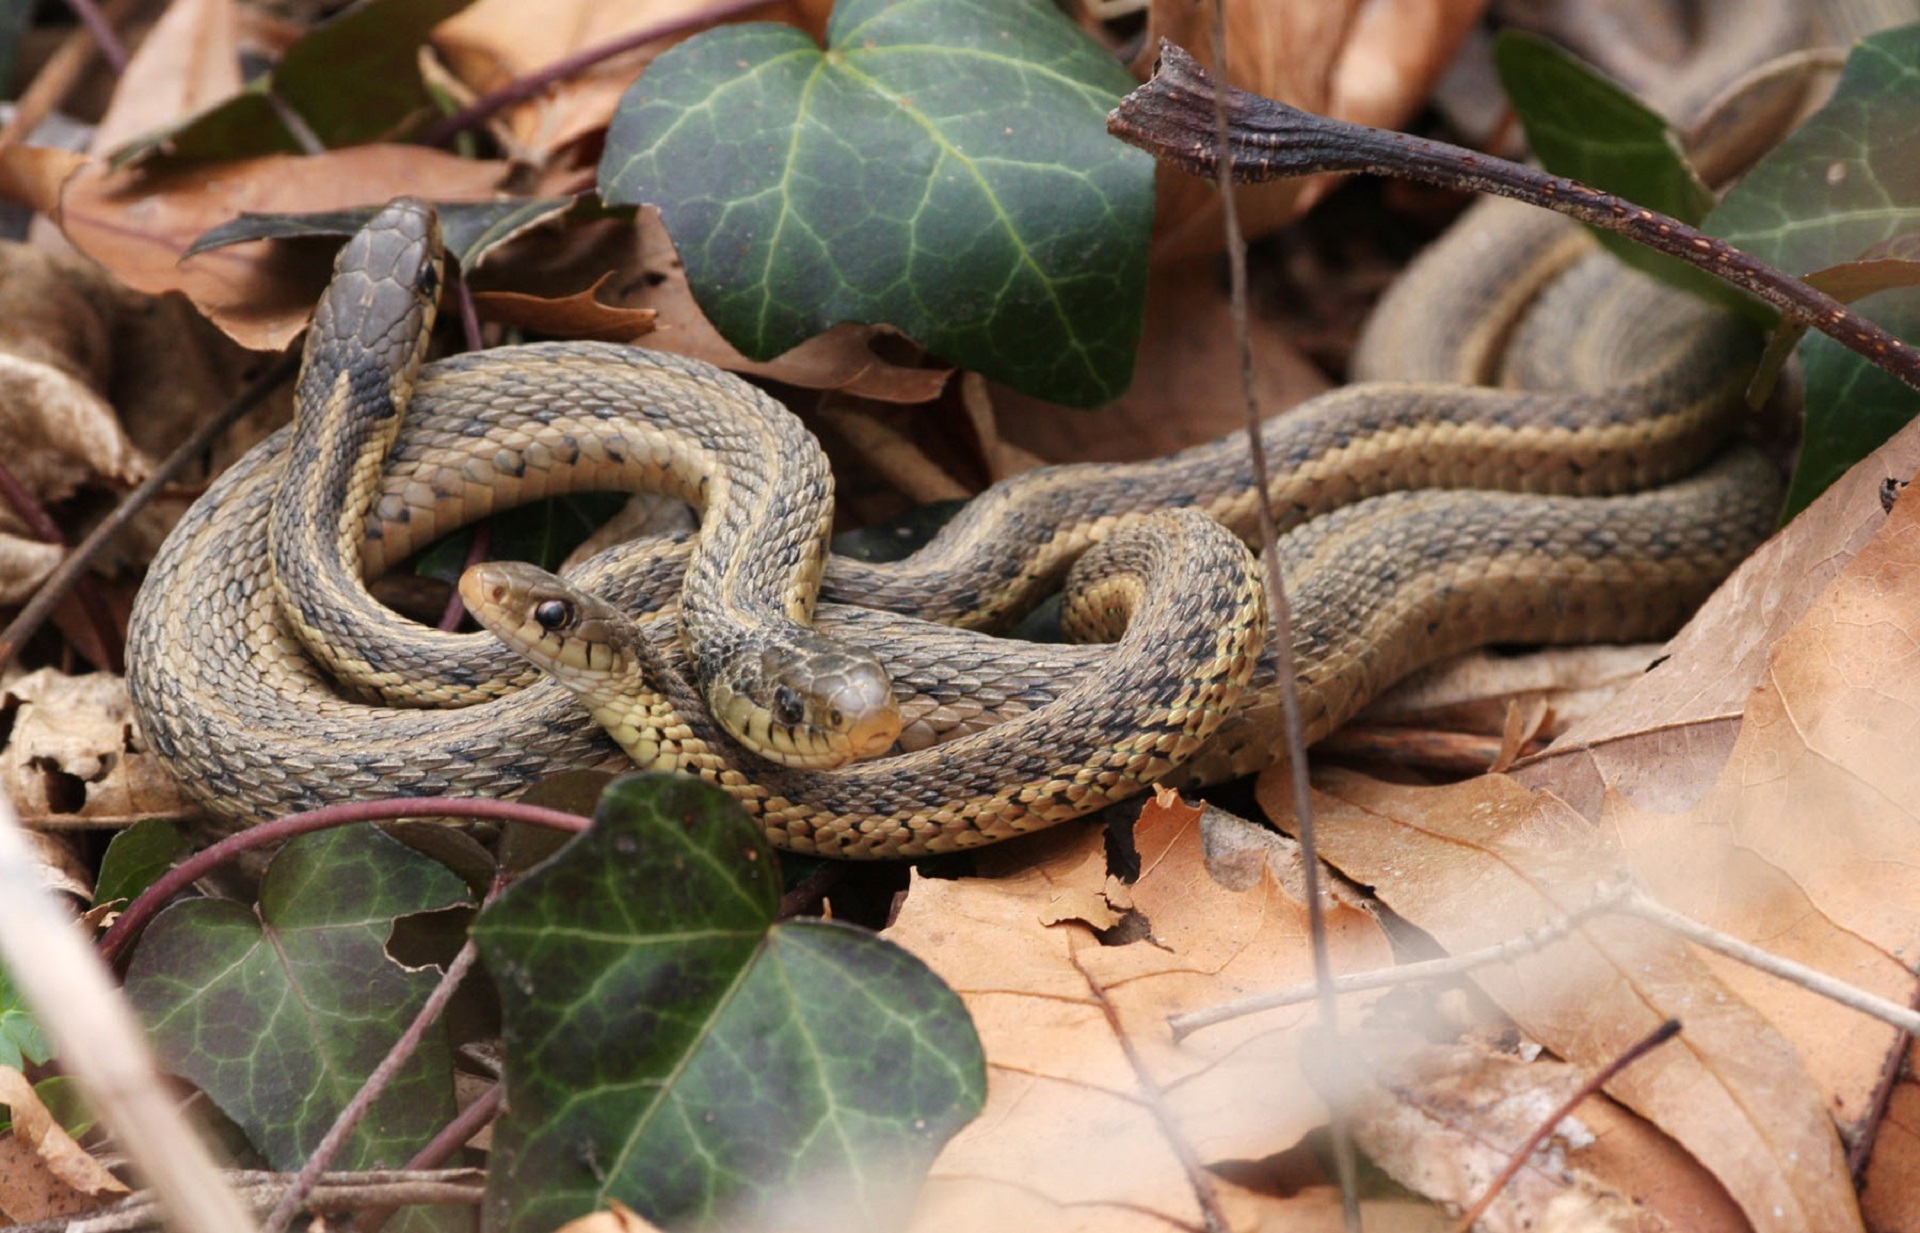
nature, wilderness, wildlife, macro, reptile, fauna, close up, outdoors, snake, vertebrate, reptiles, serpents, serpent, predators, garter snake, colubridae, boa constrictor, garter snakes, scaled reptile, boas, hognose snake, anguidae